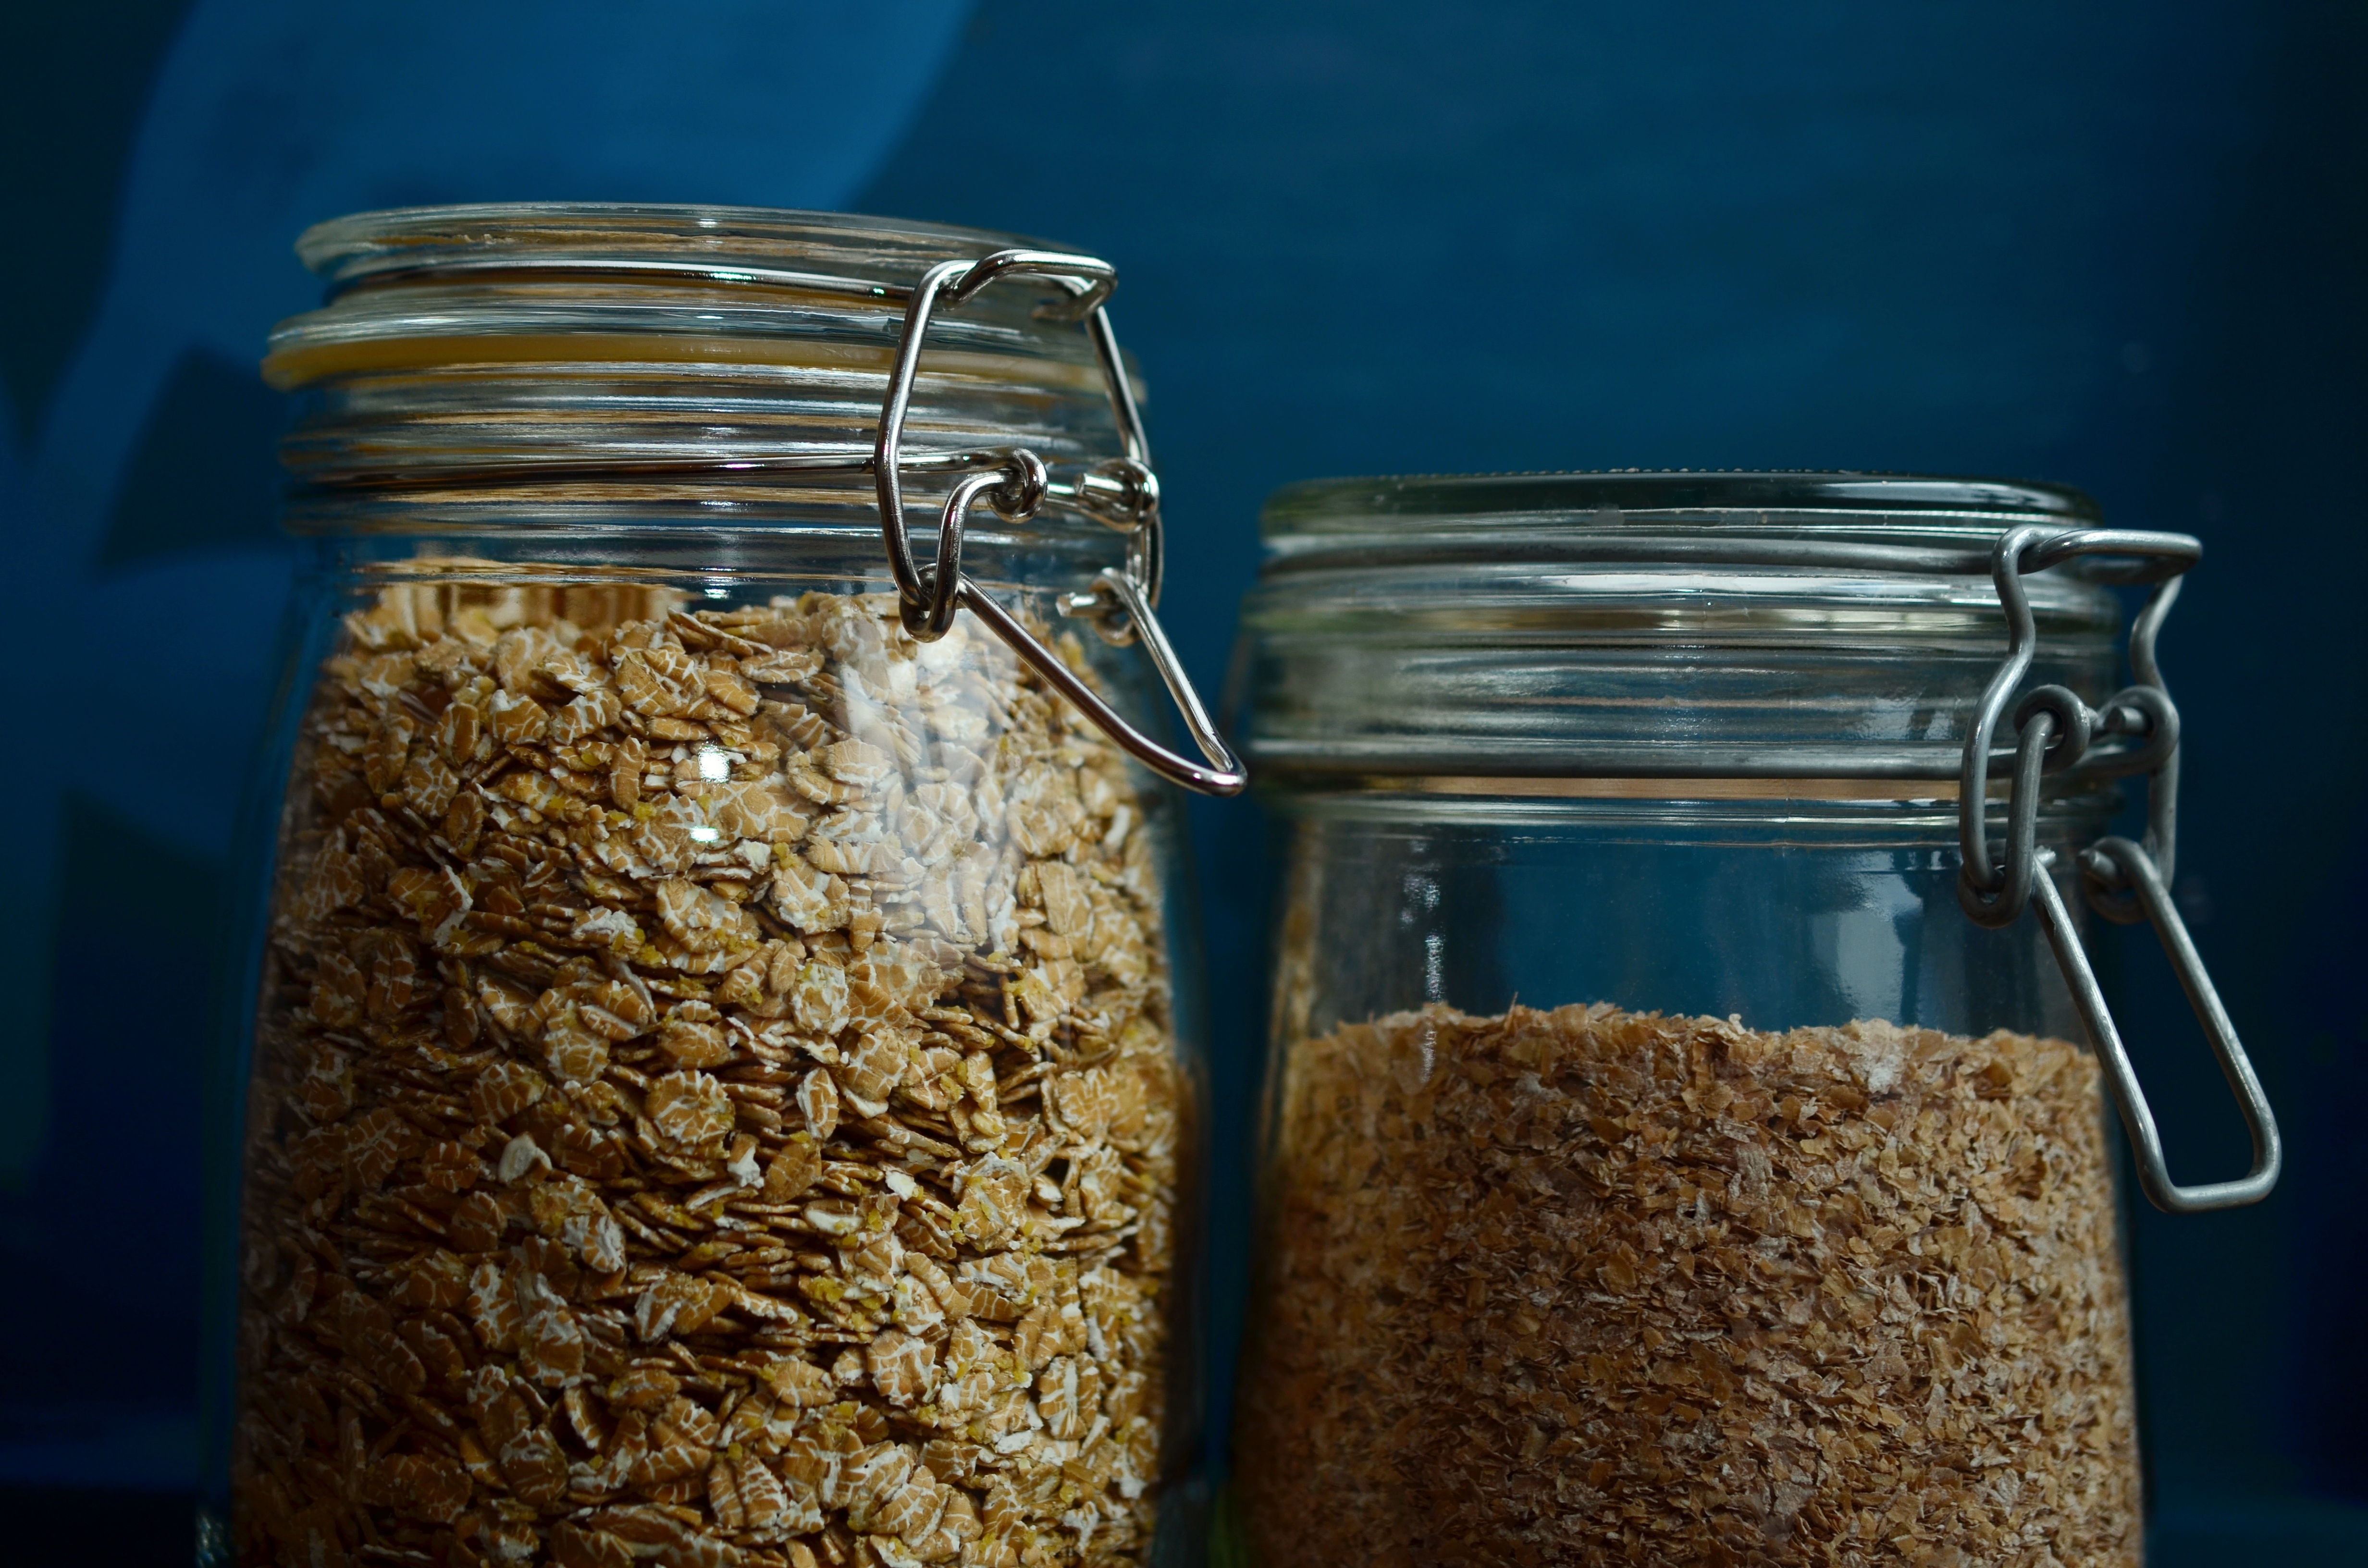
glass, jar, store, meal, food, metal, breakfast, oatmeal, lid, cereals, vegetarian food, closure, muesli, grass family, snack food, spelt flakes